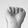
ASL letter: A